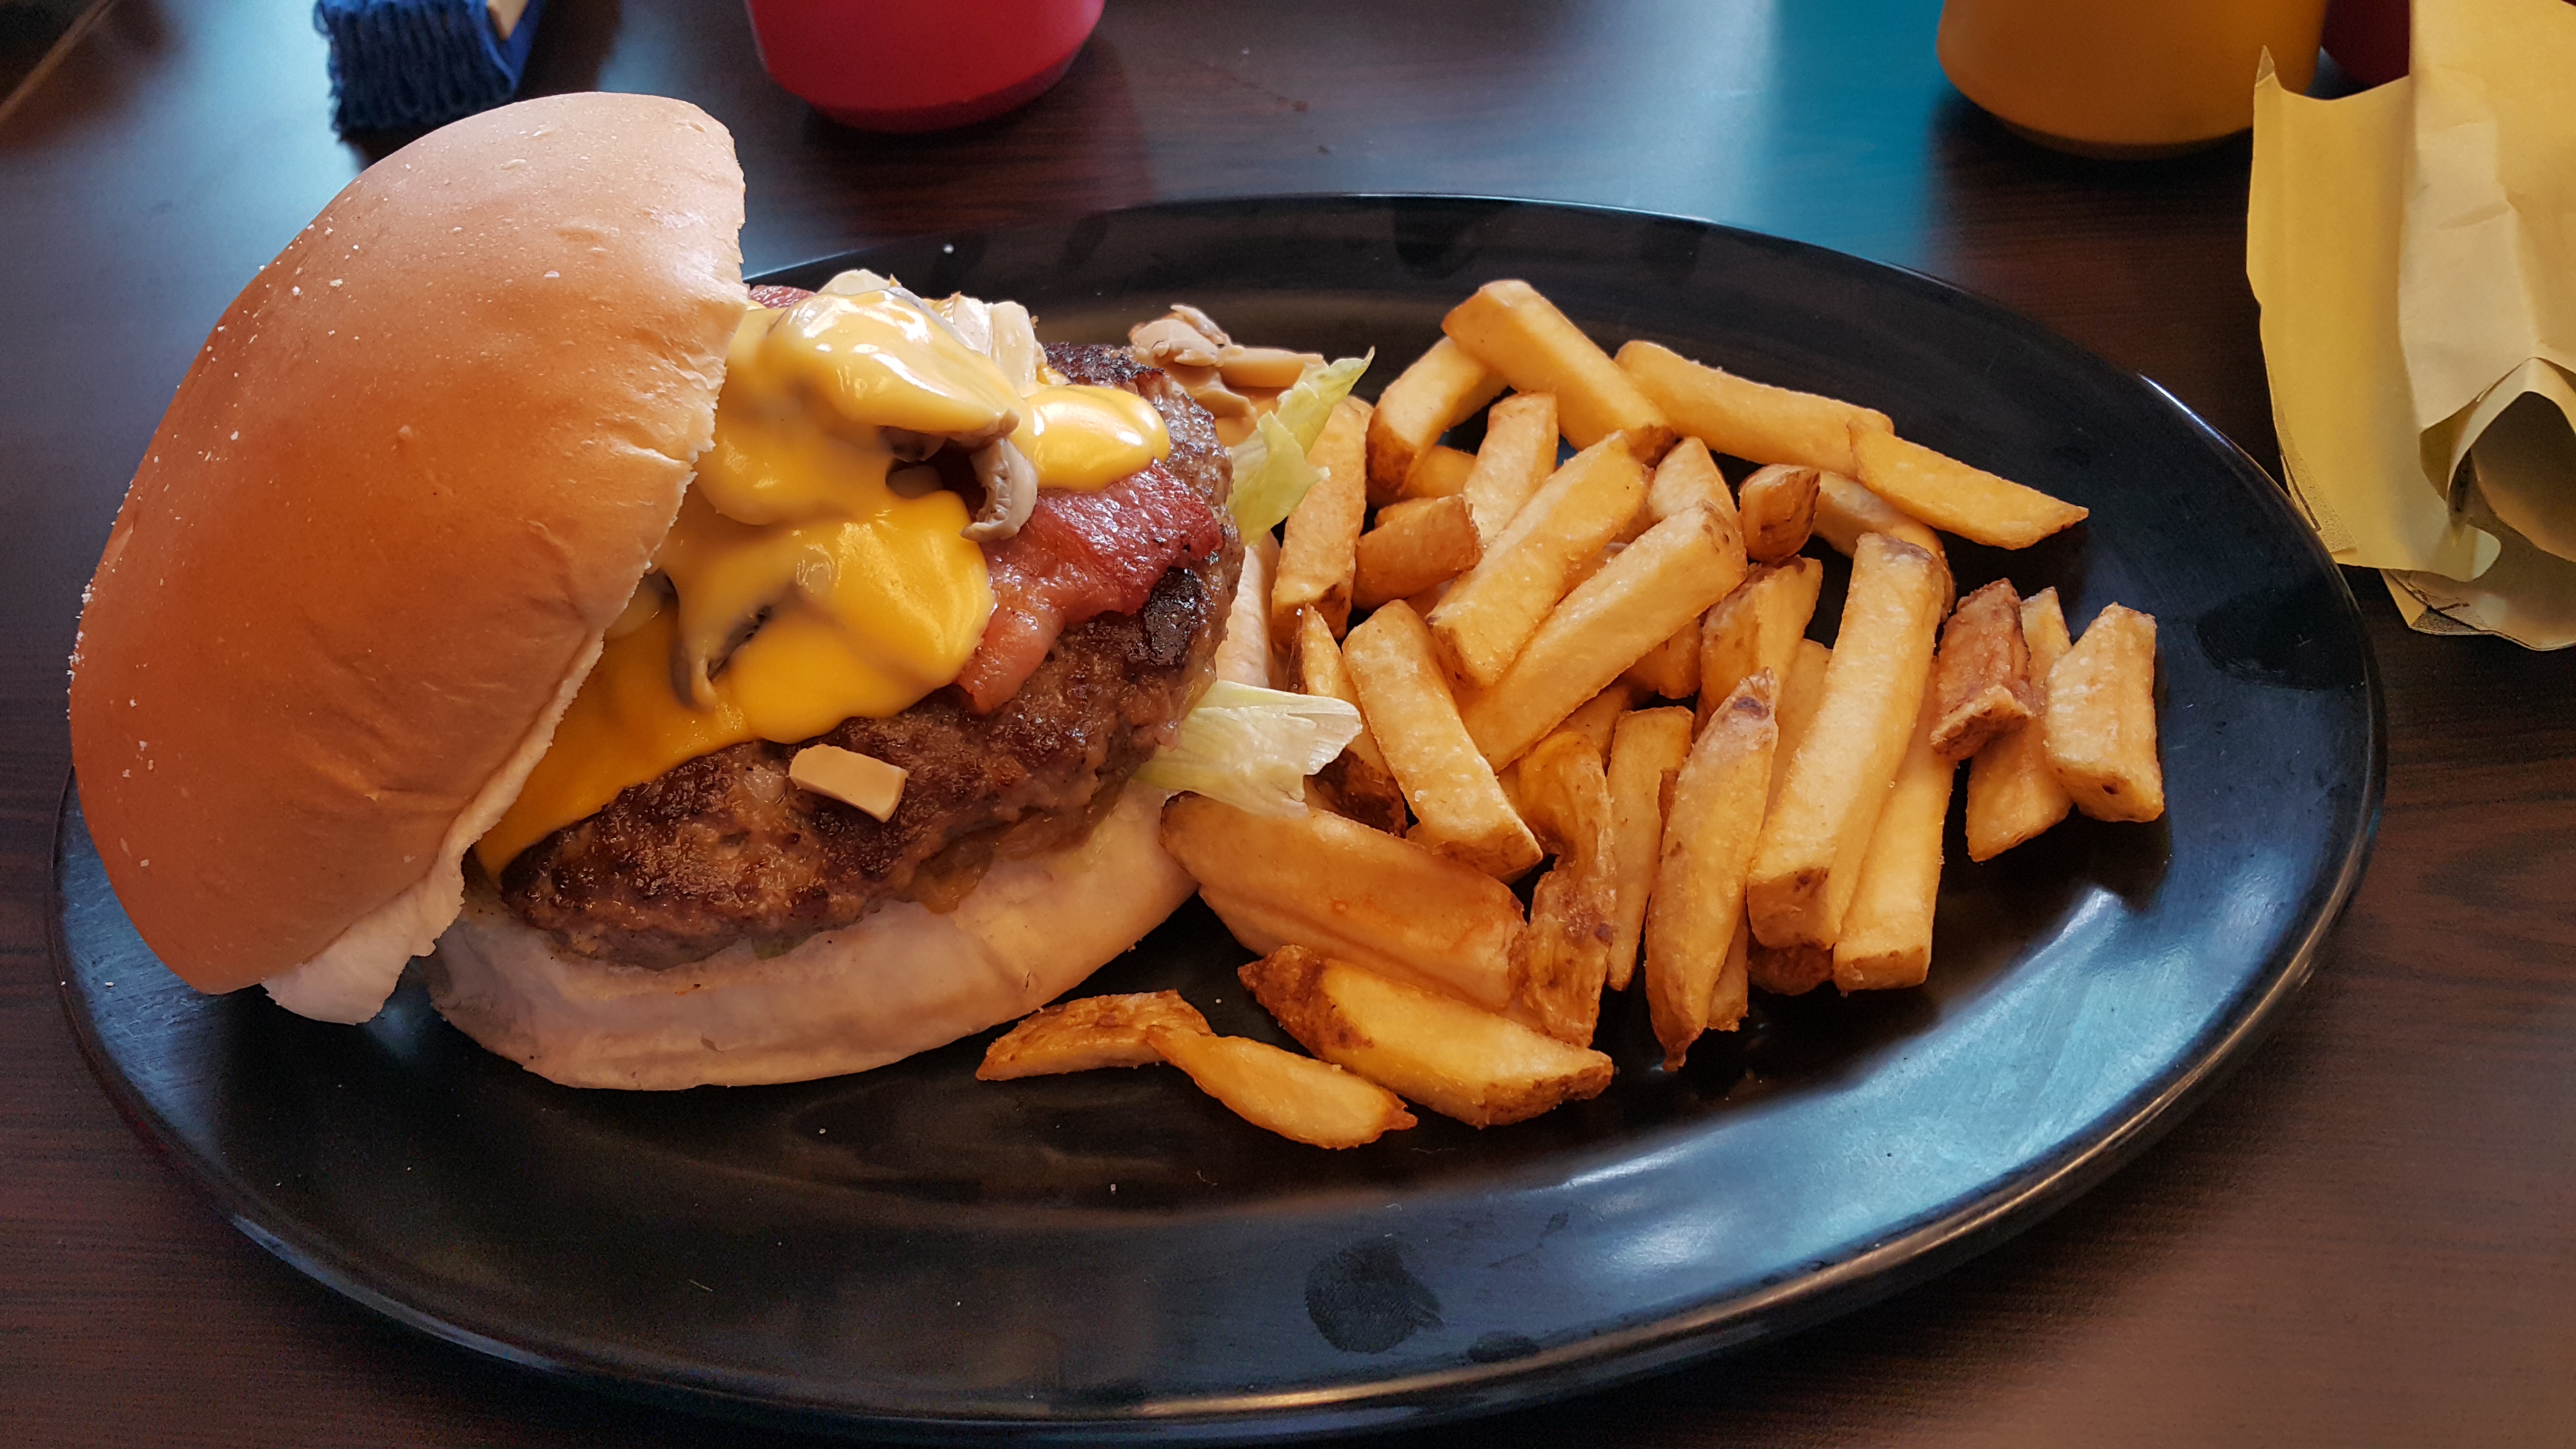
restaurant, dish, meal, food, produce, breakfast, fast food, meat, lunch, cuisine, hamburger, sandwich, cheeseburger, french fries, junk food, grilling, canadian cuisine